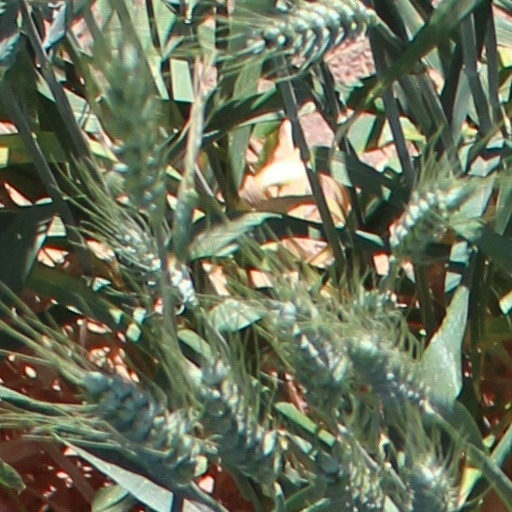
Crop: wheat